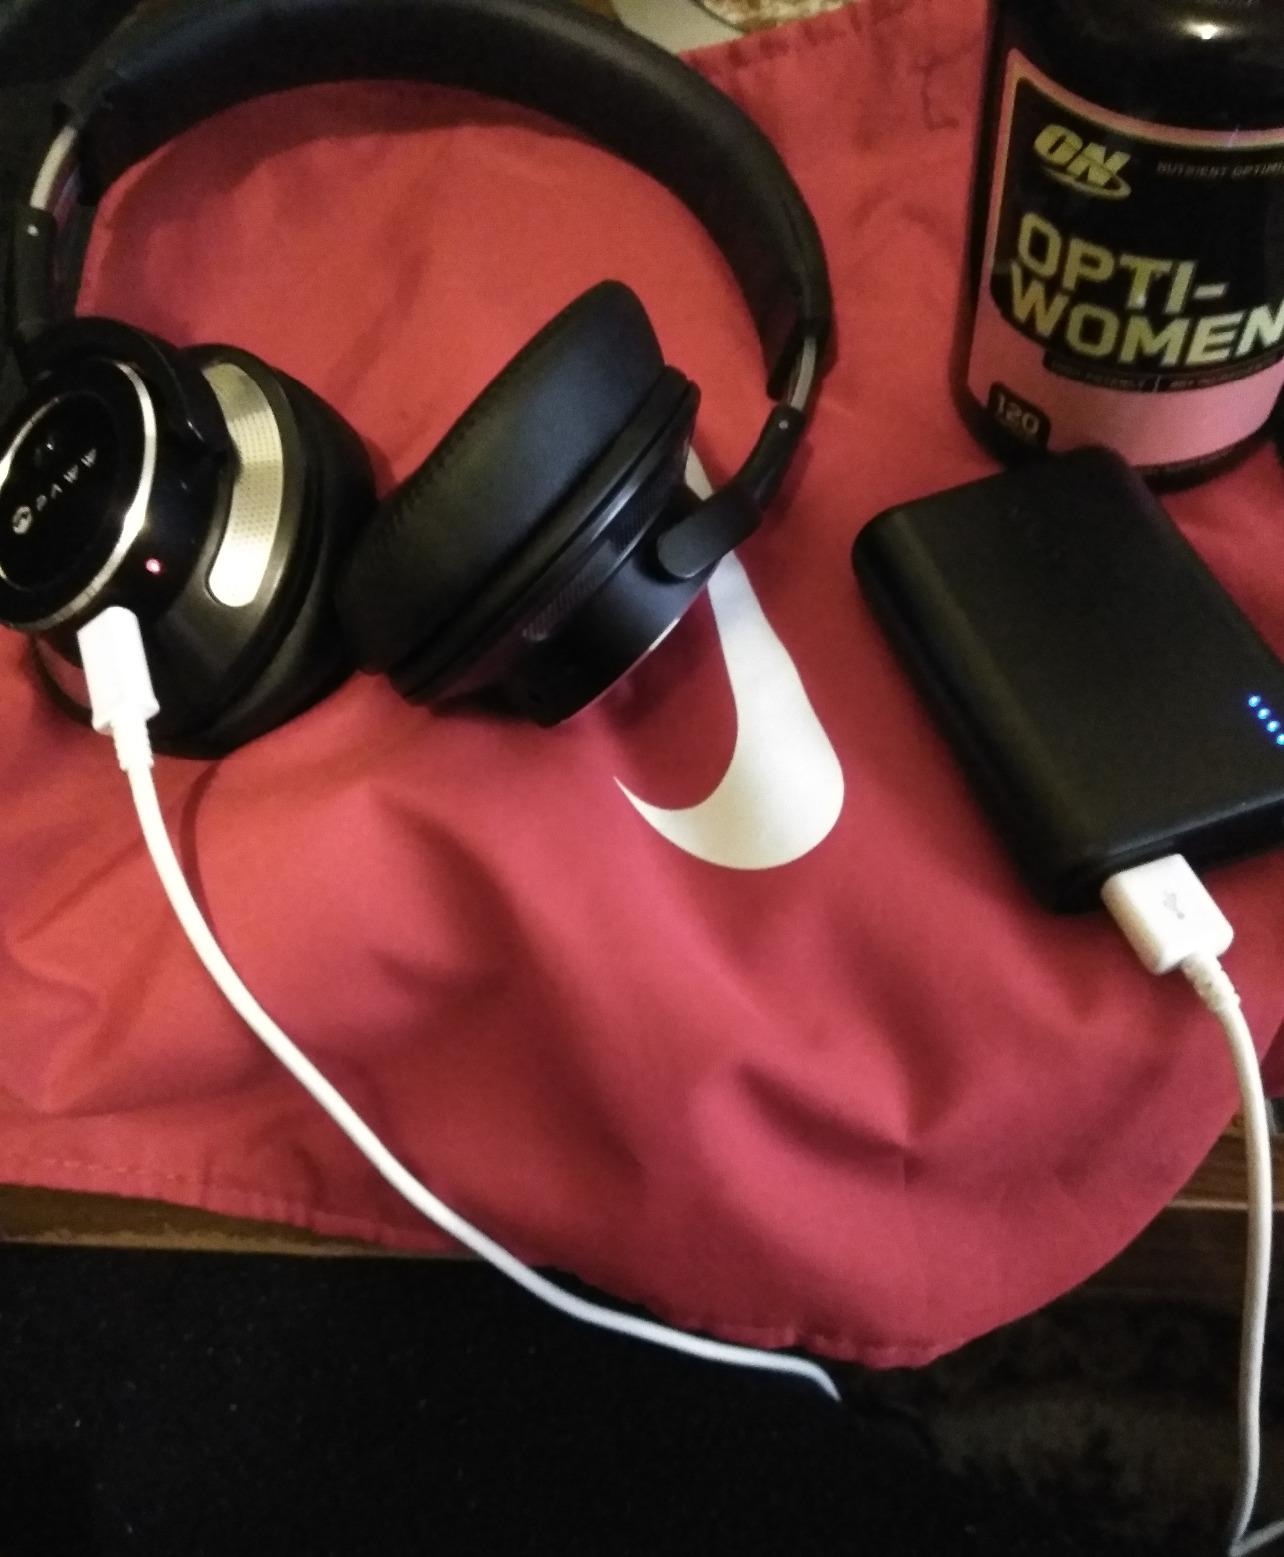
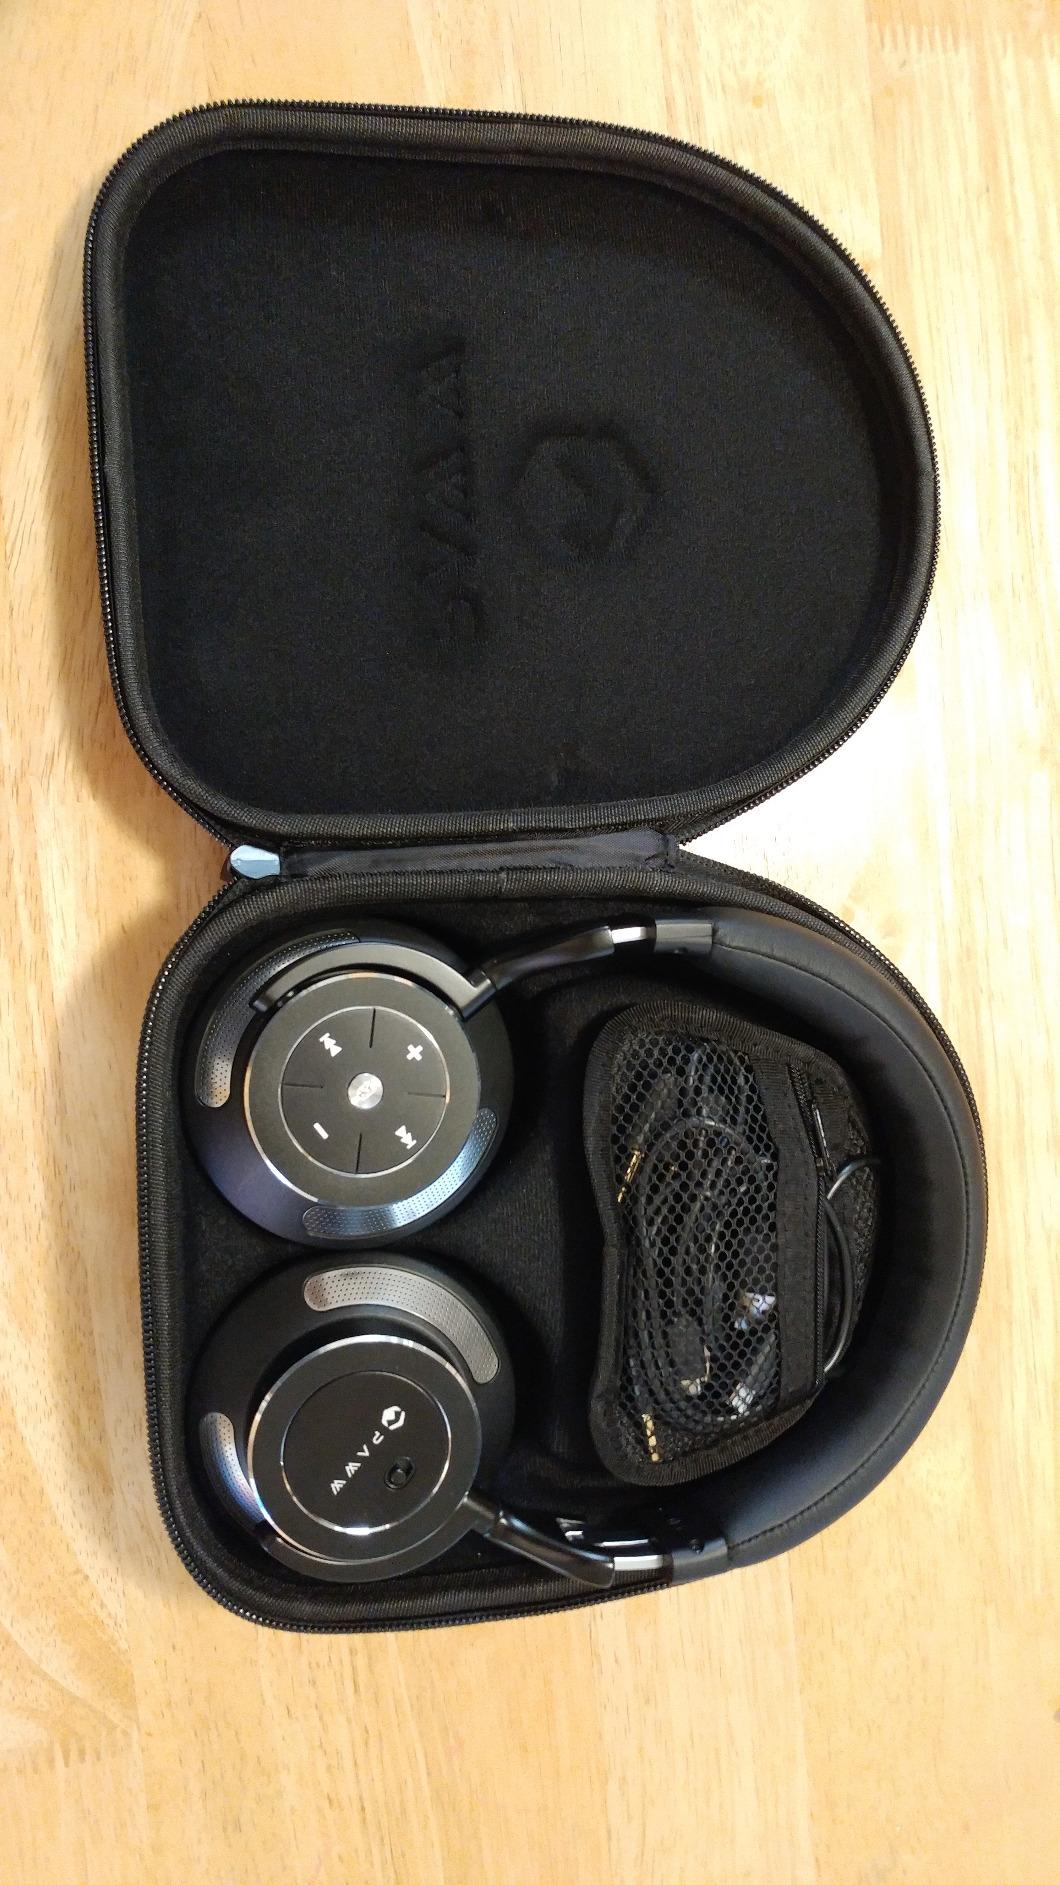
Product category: headphones
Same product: yes